Sophie von Adelung

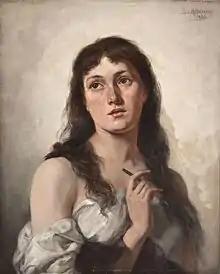
Sophie von Adelung, "Self-portrait" (1893)

Sophie von Adelung (11 March 1850 – 15 June 1927) was a German writer and painter. She also published under the pseudonym S. Aden.